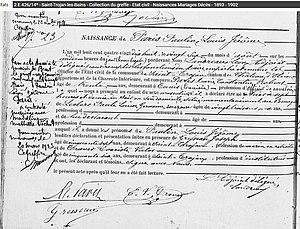
1898.08.25 - Acte de naissance de Paulin Louis Jérôme PARIS
Paulin Louis Jérôme Paris, né à Saint-Trojan-les-Bains le 25 août 1898 et mort à Toulon le 23 juillet 1934, est un officier de marine français et pilote de l'Aéronavale, de multiples fois recordman du monde de durée, distance ou vitesse sur hydravion.